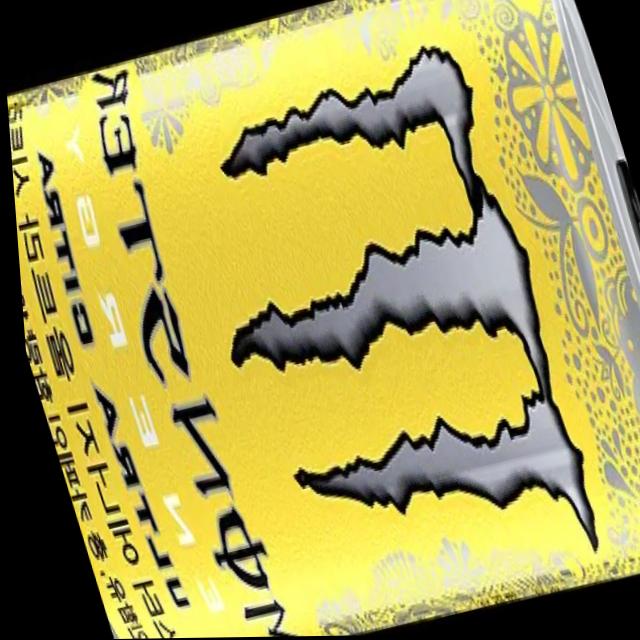
Label: cans